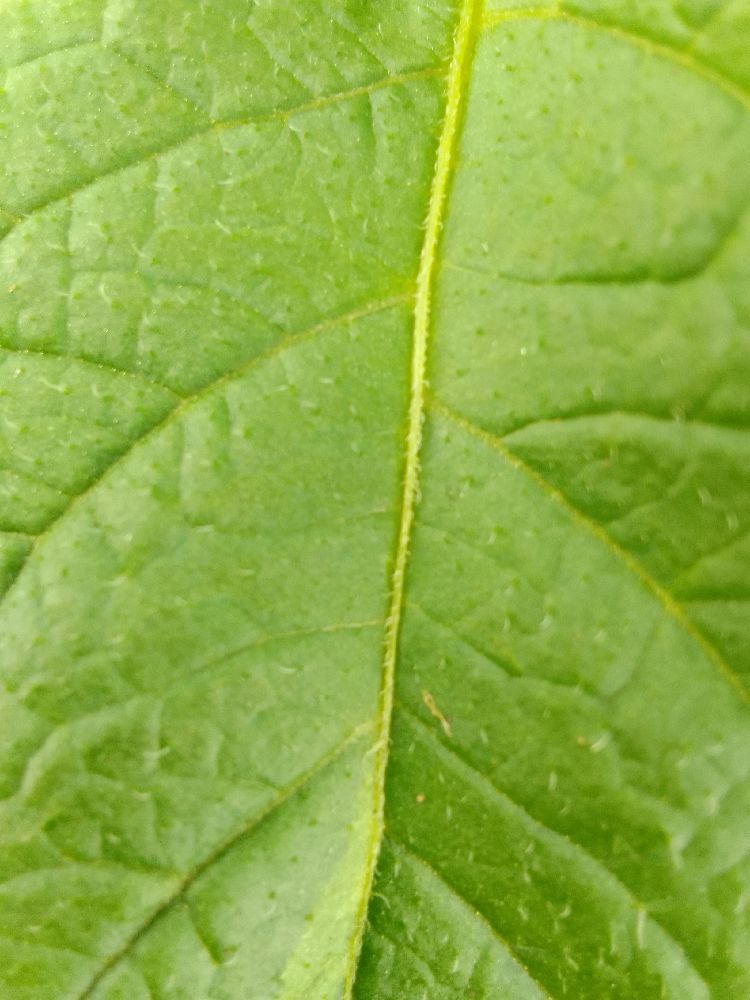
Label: Healthy